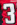
Number: 3